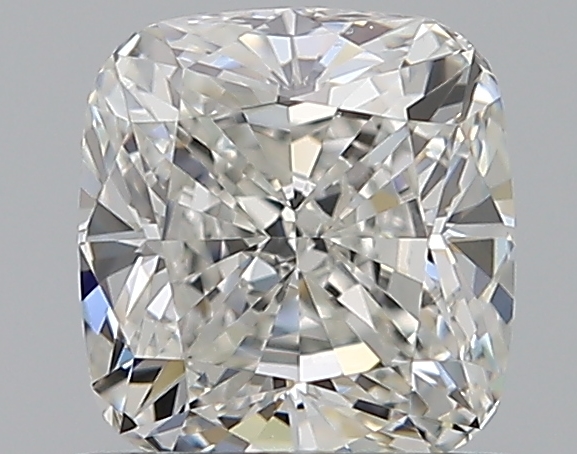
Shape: cushion
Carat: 0.7
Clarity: VS1
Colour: H
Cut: EX
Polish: EX
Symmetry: VG
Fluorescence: N
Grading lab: GIA
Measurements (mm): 5.16 x 4.87 x 3.32